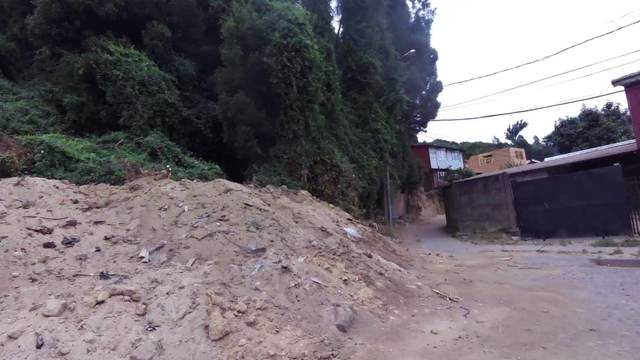
Region: Chile
Coordinates: -36.811, -73.037